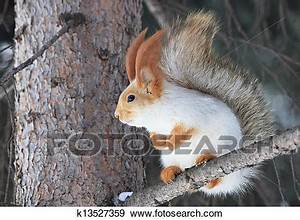
Label: squirrel